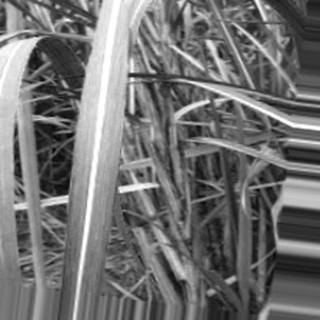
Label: sugarcane_bacterial_blight